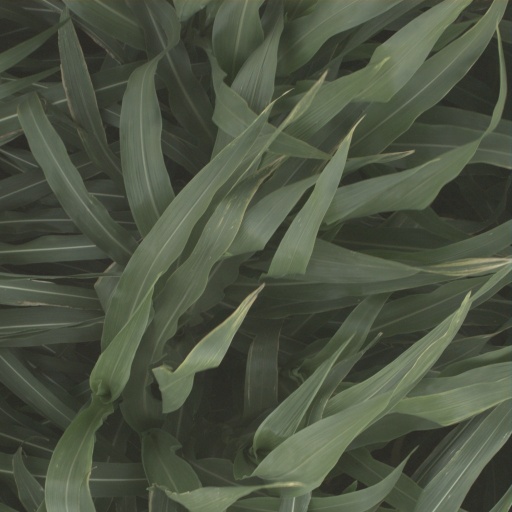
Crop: sorghum